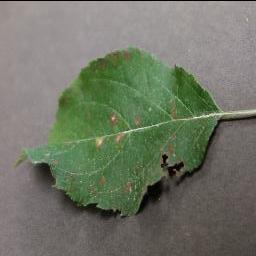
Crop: apple
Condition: cedar_rust